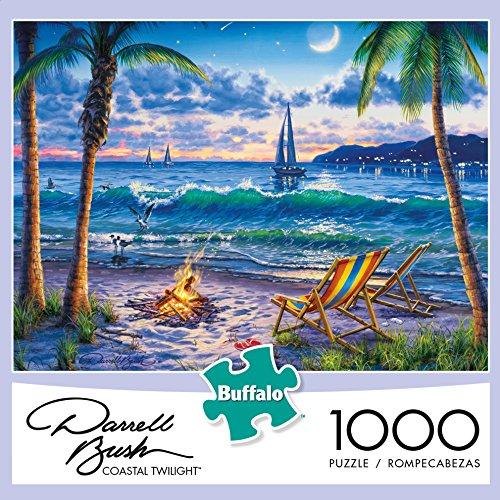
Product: Buffalo Games - Darrell Bush - Coastal Twilight - 1000 Piece Jigsaw Puzzle
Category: Toys & Games | Puzzles | Jigsaw Puzzles
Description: Finished size is 26.75 in.
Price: $12.59
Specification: ProductDimensions:0.1x26.8x19.8inches|ItemWeight:1pounds|ShippingWeight:1.3pounds(Viewshippingratesandpolicies)|DomesticShipping:ItemcanbeshippedwithinU.S.|InternationalShipping:ThisitemcanbeshippedtoselectcountriesoutsideoftheU.S.LearnMore|ASIN:B01LYK8432|Itemmodelnumber:11242|Manufacturerrecommendedage:14yearsandup